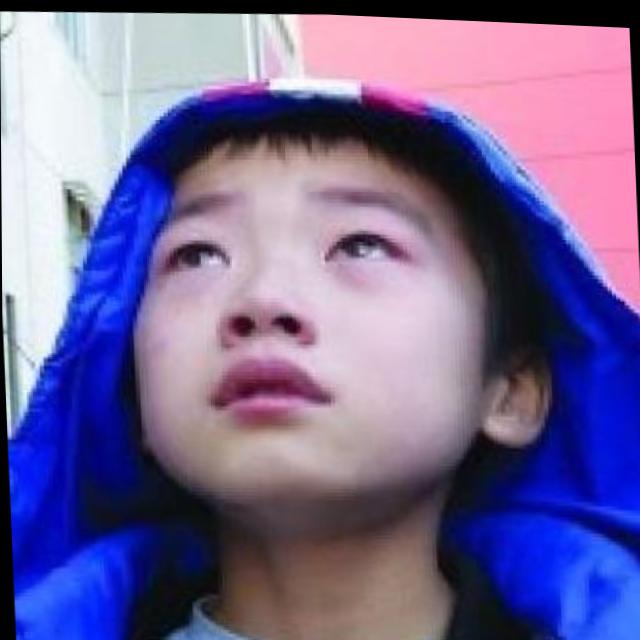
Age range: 0-12